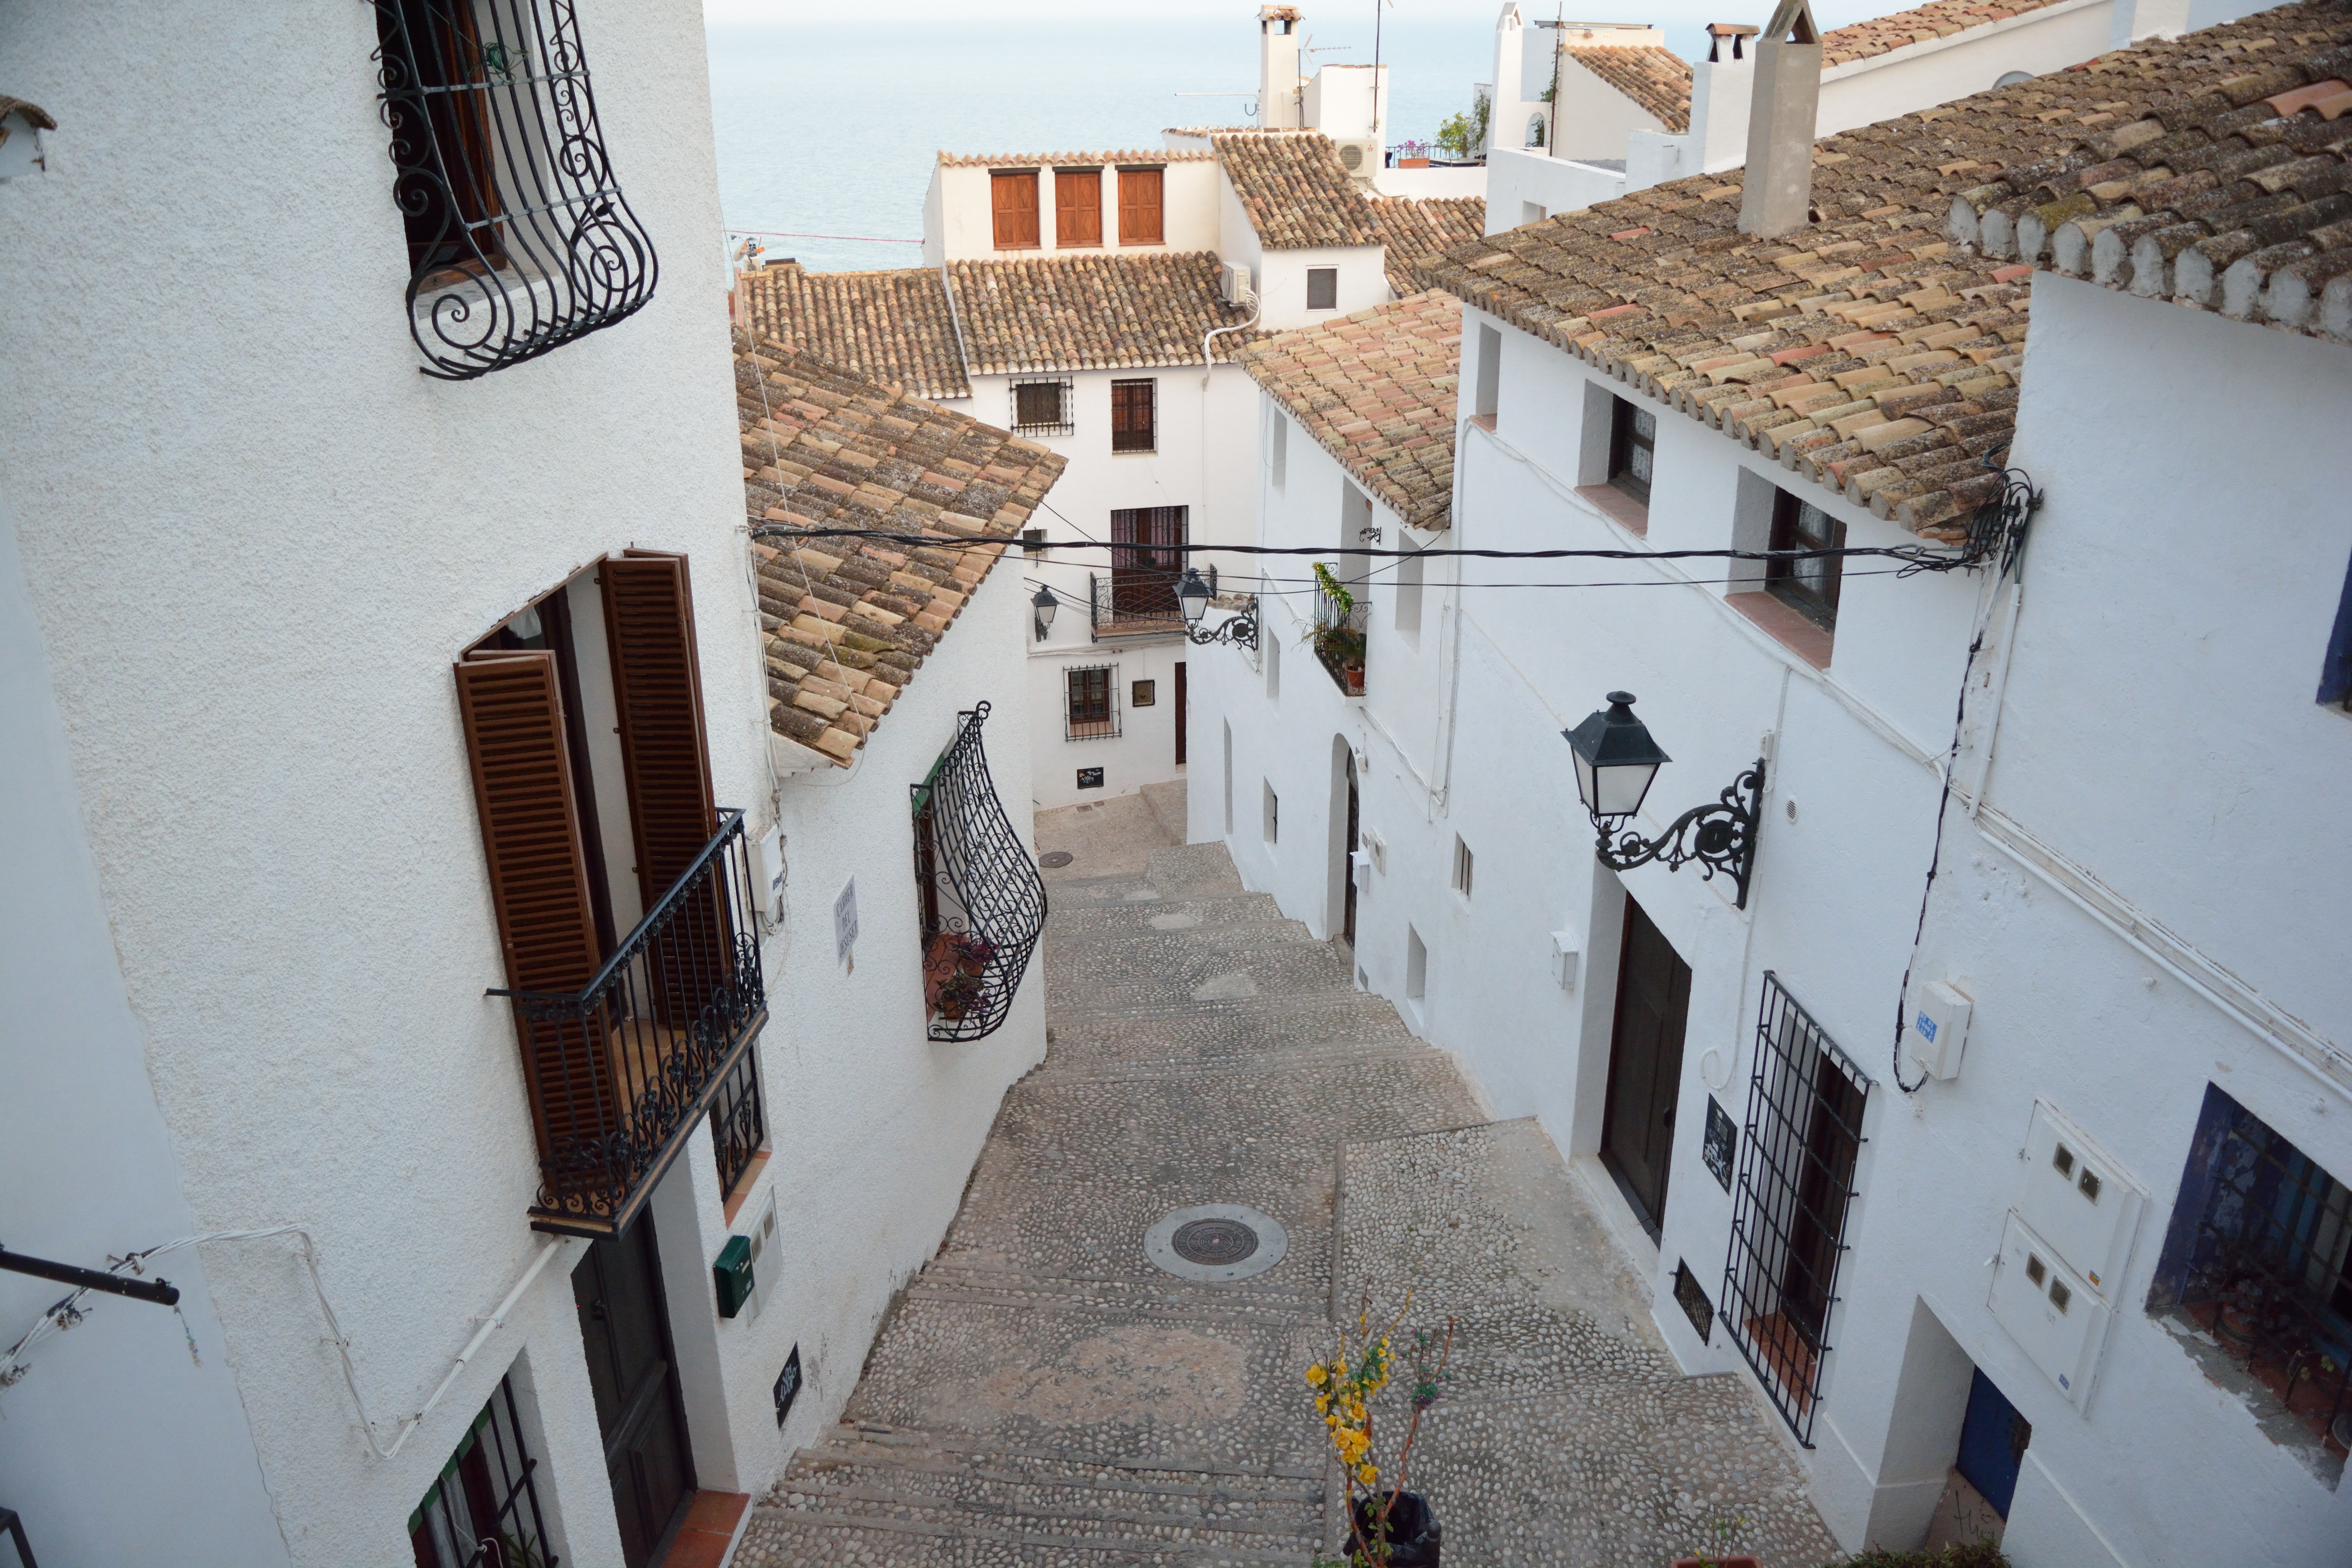
people, road, street, house, town, alley, wall, rustic, village, mediterranean, facade, property, old town, art, houses, neighbourhood, urban area